March for the Republic and Against Antisemitism

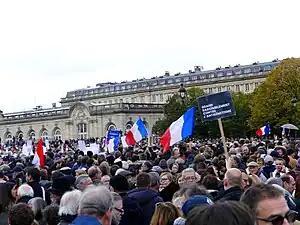
The march at the Esplanade des Invalides in Paris

The March for the Republic and Against Antisemitism was a protest that took place in many cities, but predominantly Paris, in France on 12 November 2023 in response to the rise in antisemitism since the beginning of the Gaza war.